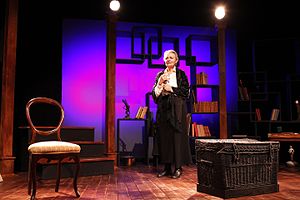
Gertrude Stein / 2. verdenskrig og tiden efter
Lane Lind som Gertrude Stein i monologen af samme navn af Marty Martin.
Gertrude Stein var en amerikansk forfatter og katalysator for udviklingen af moderne kunst og litteratur. Hun tilbragte det meste af sit liv i Frankrig.